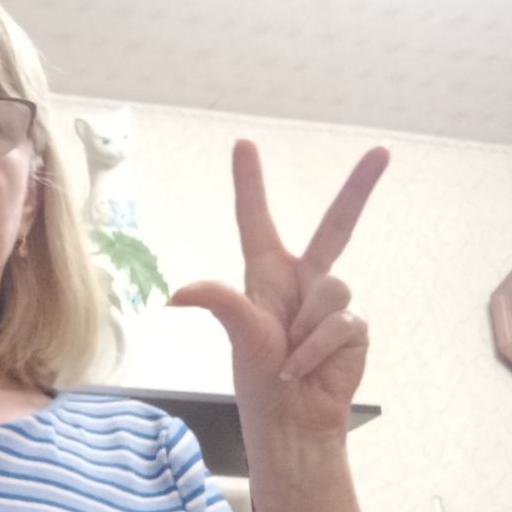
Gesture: three2